Touch the Sky (Kanye West song)

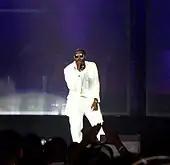
West performed the song live during the Touch the Sky Tour in 2005.

West's first televised live performance of "Touch the Sky" occurred at the premiere of season 31 of "Saturday Night Live", with West transitioning from a melody of "Gold Digger" into a performance of the song. On October 11, 2005, West performed it live as the opener to the kickoff show of the Touch the Sky Tour at the University of Miami's Convocation Center. During the performance, West wore a light-colored shirt and pants, a suit jacket and sunglasses with white frames. West requested the crowd to shout lyrics of the song and they followed through with his request. On September 29, 2005, a performance of the song was delivered by West at Abbey Road Studios in London for his 2006 live album "Late Orchestration". It was performed by West at the Air Canada Centre in Toronto as the opener again to a concert of the Touch The Sky Tour on November 9, 2005. West performed a medley of "Touch the Sky", "Stronger" (2007), "Good Life" (2007) and other singles at the Be the Change Youth Ball for the first inauguration of Barack Obama as US president on January 20, 2009. While performing, Kanye told the crowd: "Let's make some noise for our new president, Obama. It feels so good to be standing here," while also noting that his mother Donda West would be proud to see him performing for the president. In February 2009, Kanye West delivered a rendition of the track for his 2010 live album "VH1 Storytellers". The performance began in a musically stripped down style, with only the bass and drums being present alongside West's vocals. When the track reached its climax, West revealed his "greatest pain in life." Towards the end of his performance, West showed self-awareness by admitting to having been "an asshole for so long."